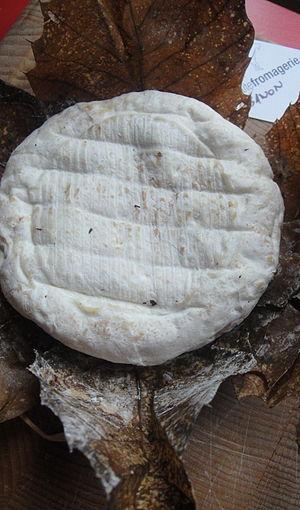
Banon plié dans sa feuille de châtaignier